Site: brandenburg
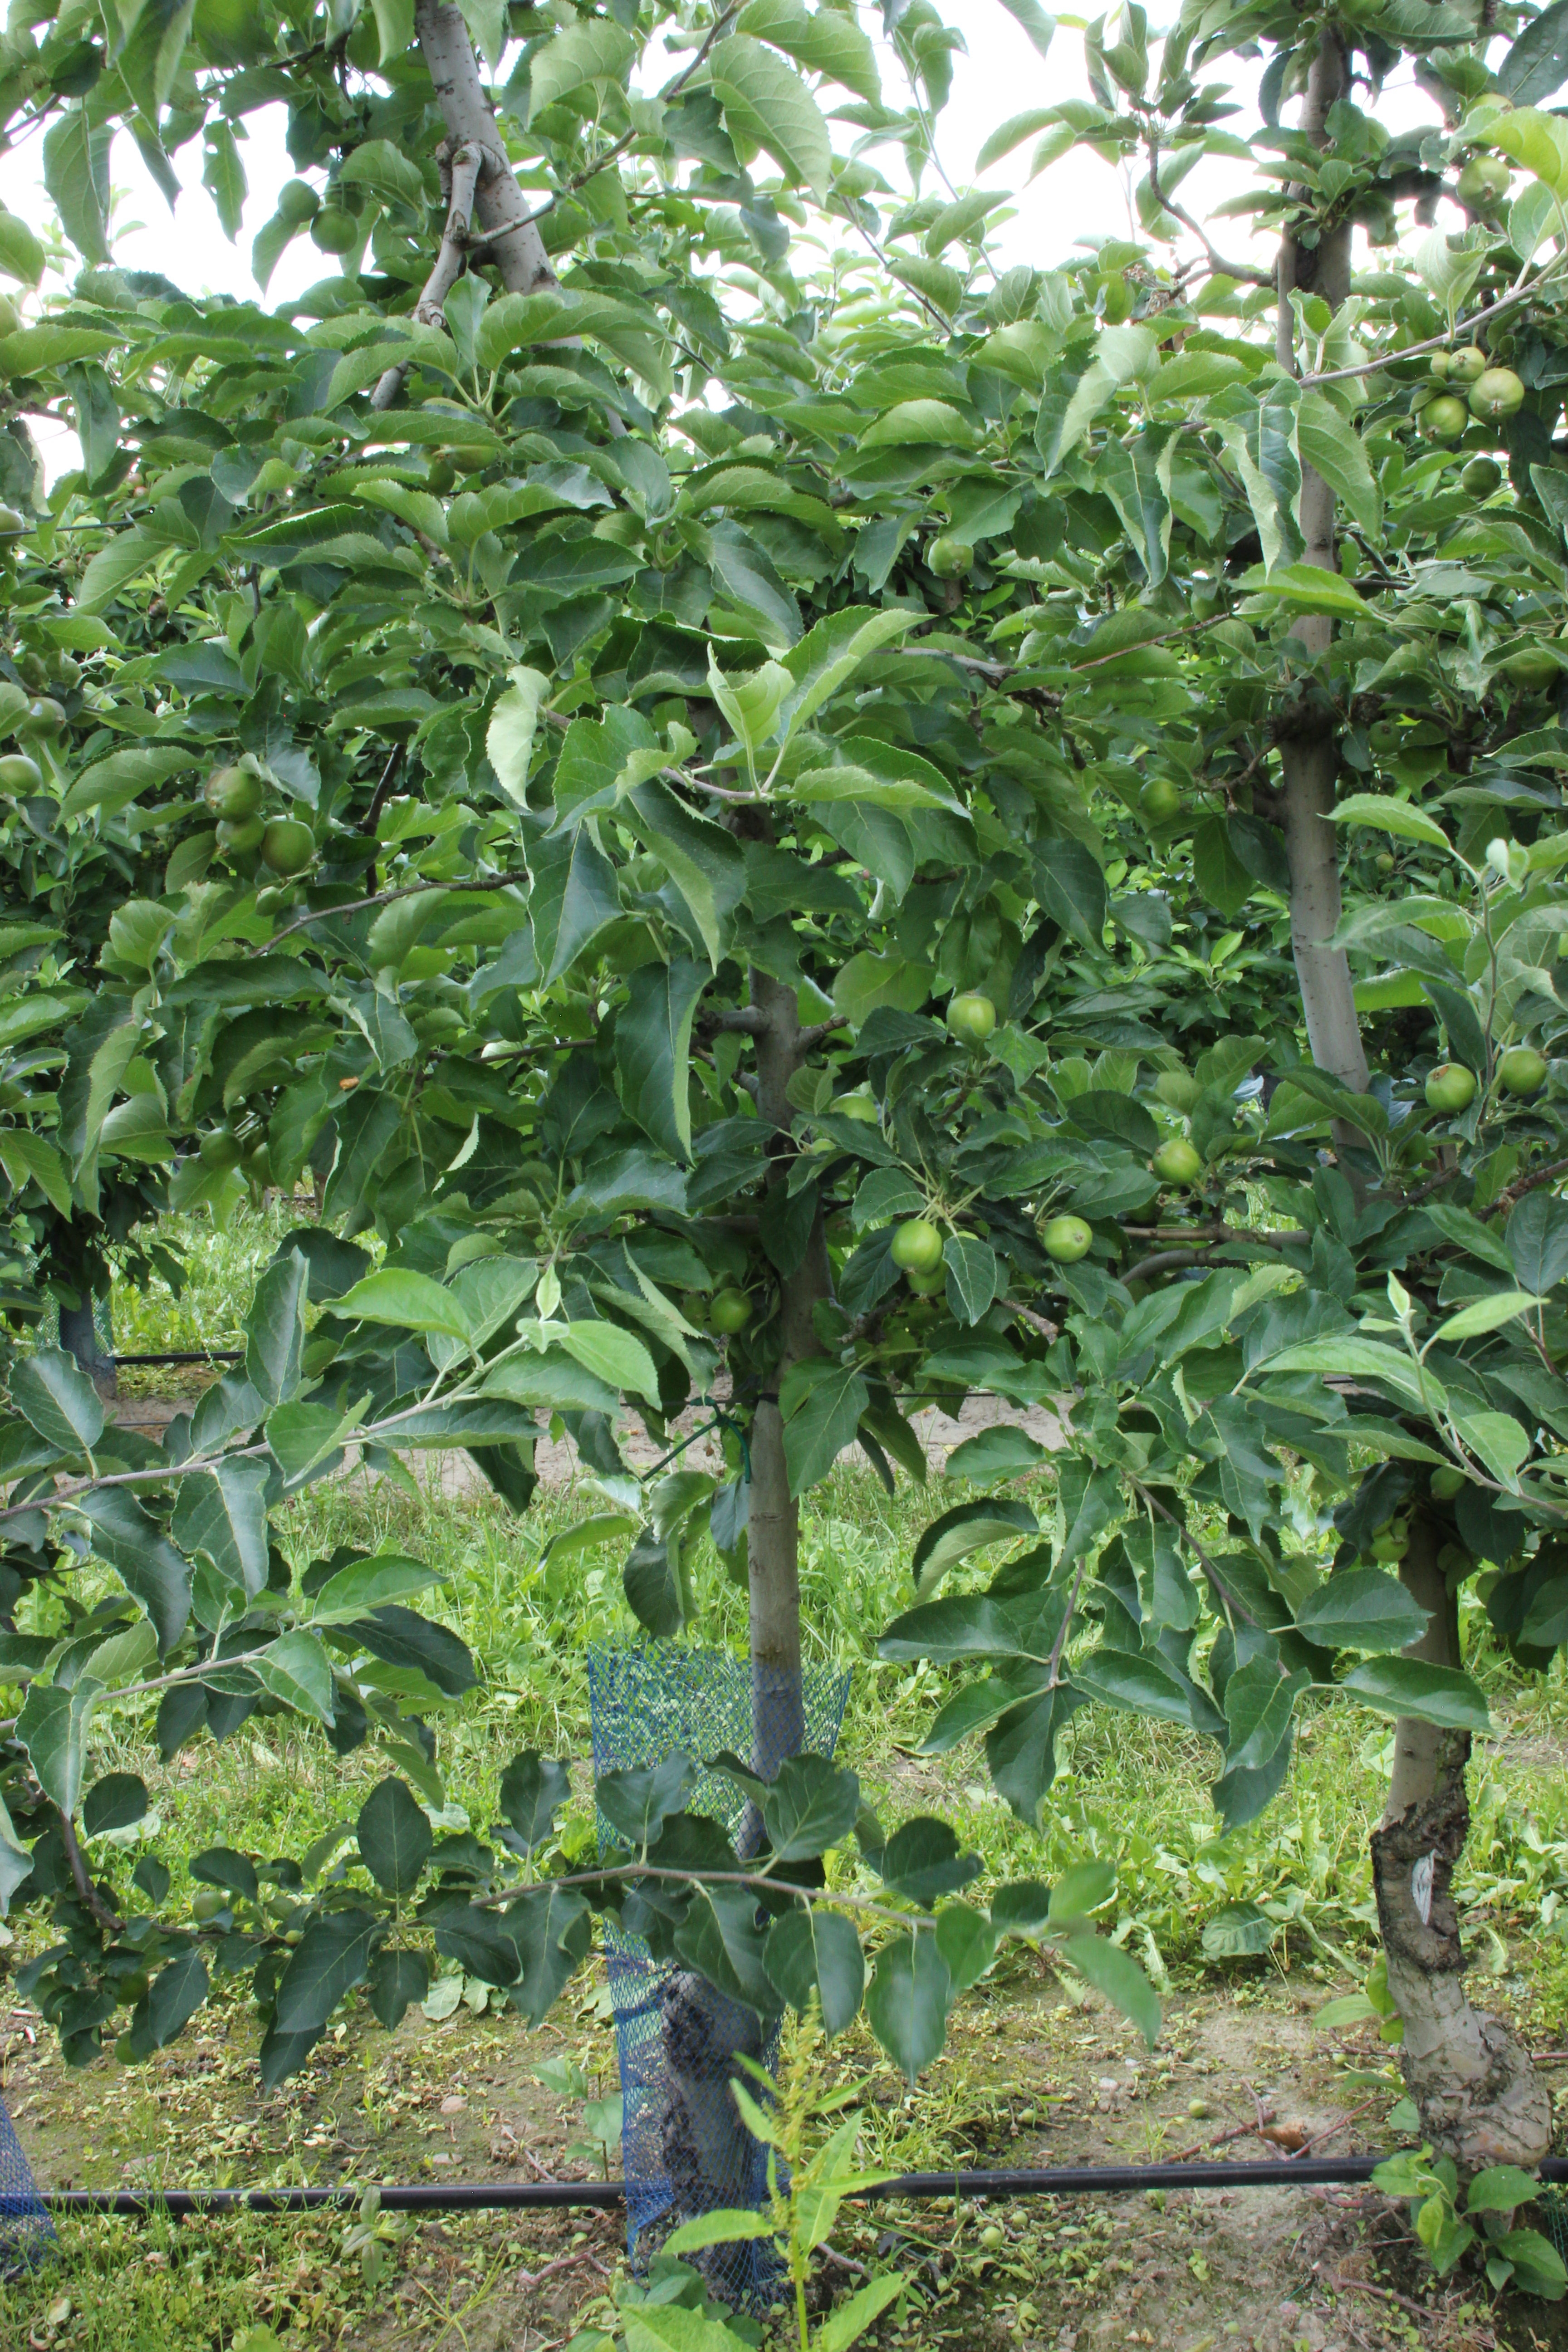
Growth stage (BBCH 73): Development of fruit